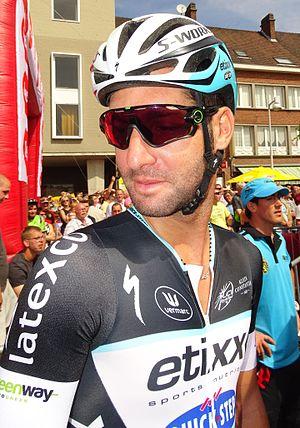
Reportage réalisé le mercredi 22 juillet à l'occasion du départ du Grand Prix Pino Cerami 2015 à Saint-Ghislain, Belgique.
Fabio Sabatini est un coureur cycliste italien, membre de l'équipe Cofidis.